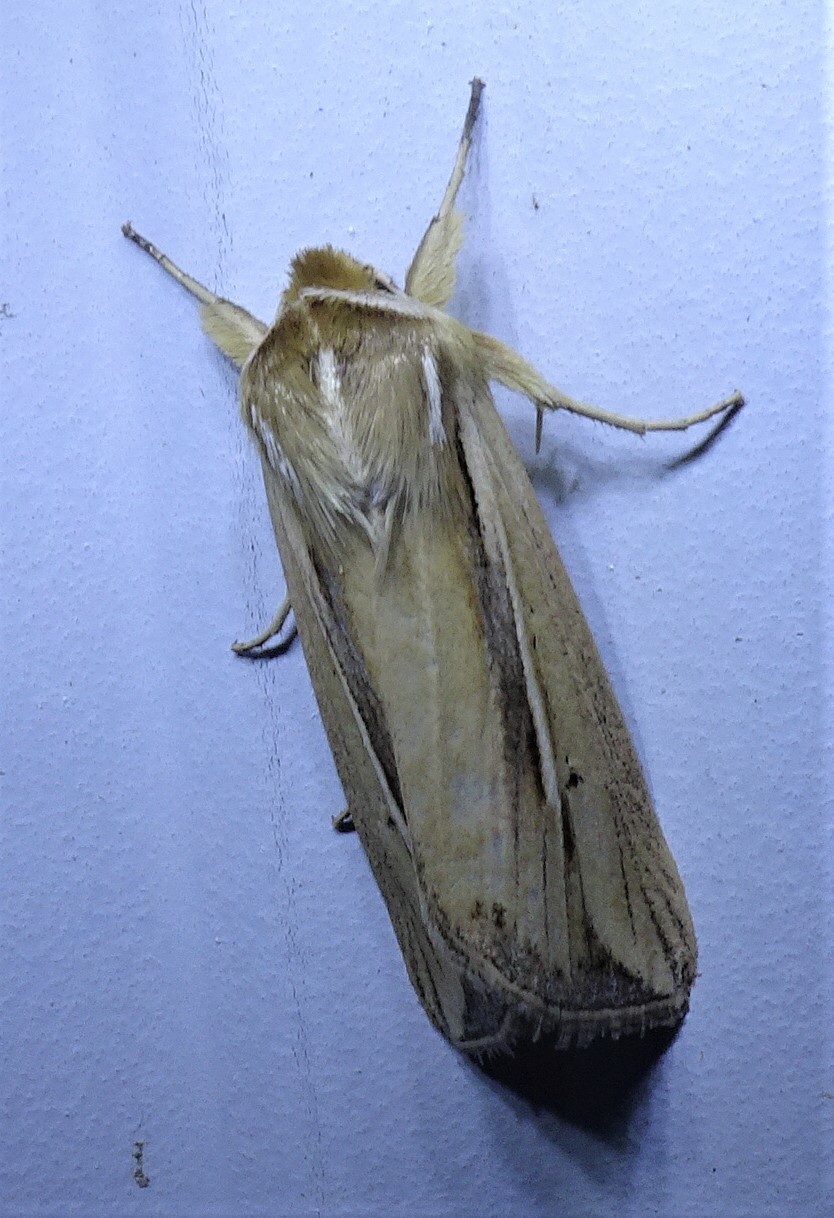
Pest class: wheathead_armyworm_Dargida_diffusa